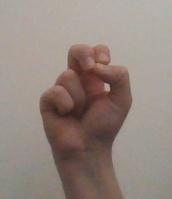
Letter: gaaf